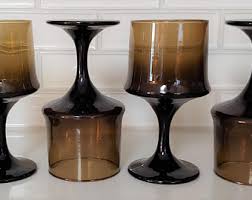
Label: glass